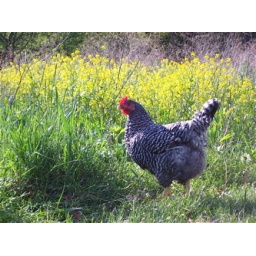
chicken in the grass